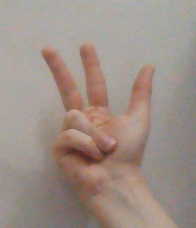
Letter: al